Eb van der Kluft

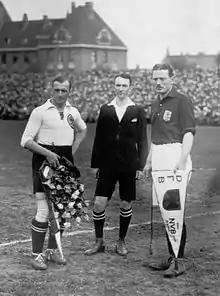

Eb van der Kluft (23 May 1889 – 5 July 1970) was a Dutch footballer. He played in four matches for the Netherlands national football team between 1921 and 1923.